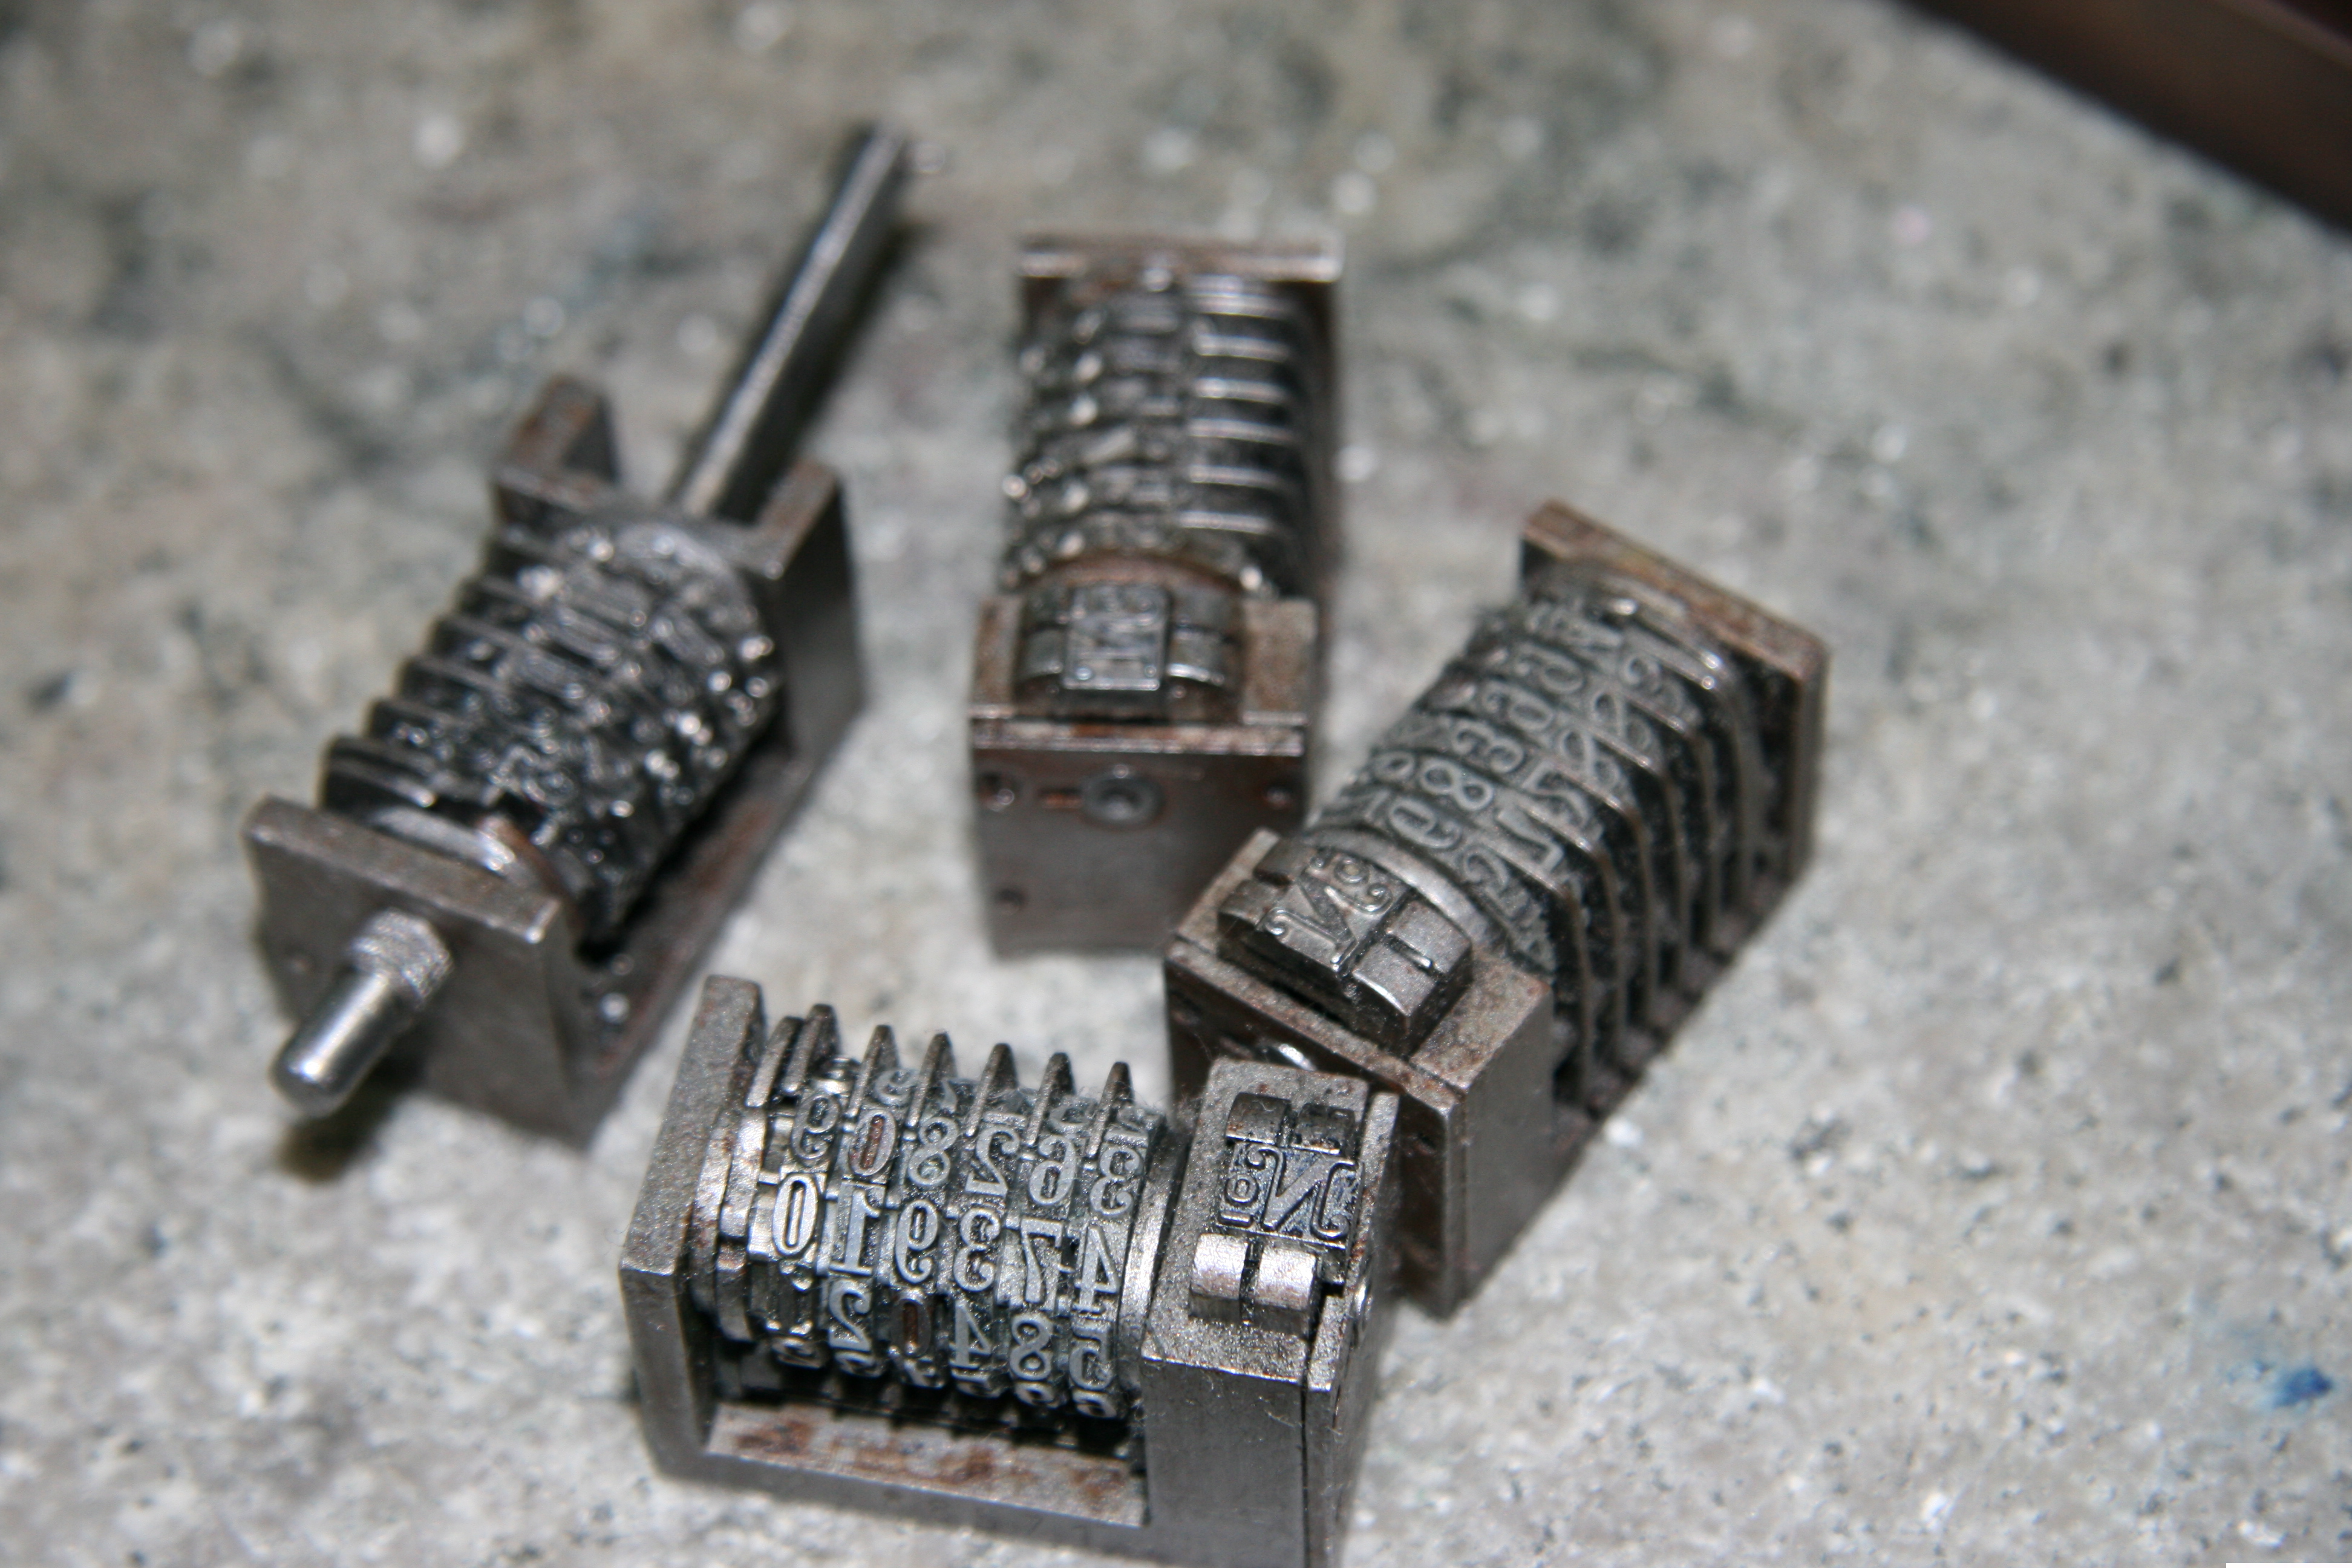
counter, metal, electronic component, electronics accessory, hardware, circuit component